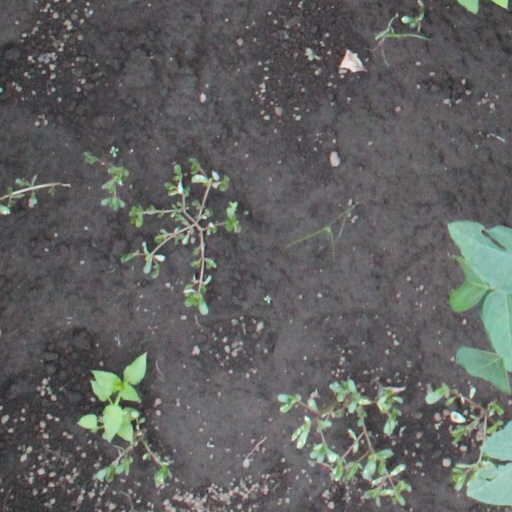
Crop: soybean